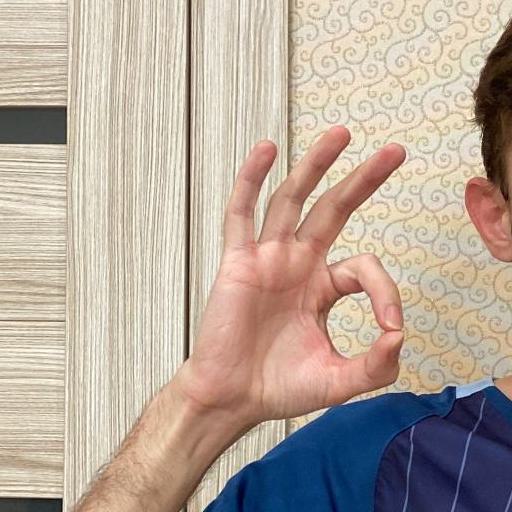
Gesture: ok